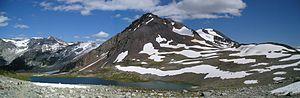
Le parc provincial Garibaldi est un parc à l'état sauvage situé en Colombie-Britannique, au Canada à environ 70 kilomètres au nord de Vancouver. Il est situé à l'est de l'autoroute 99 et entre Squamish et Whistler. Il a été fondé le 1ᵉʳ janvier 1927 et couvre un territoire de plus de 1 946,5 km². Le parc a été nommé en l'honneur de Giuseppe Garibaldi.